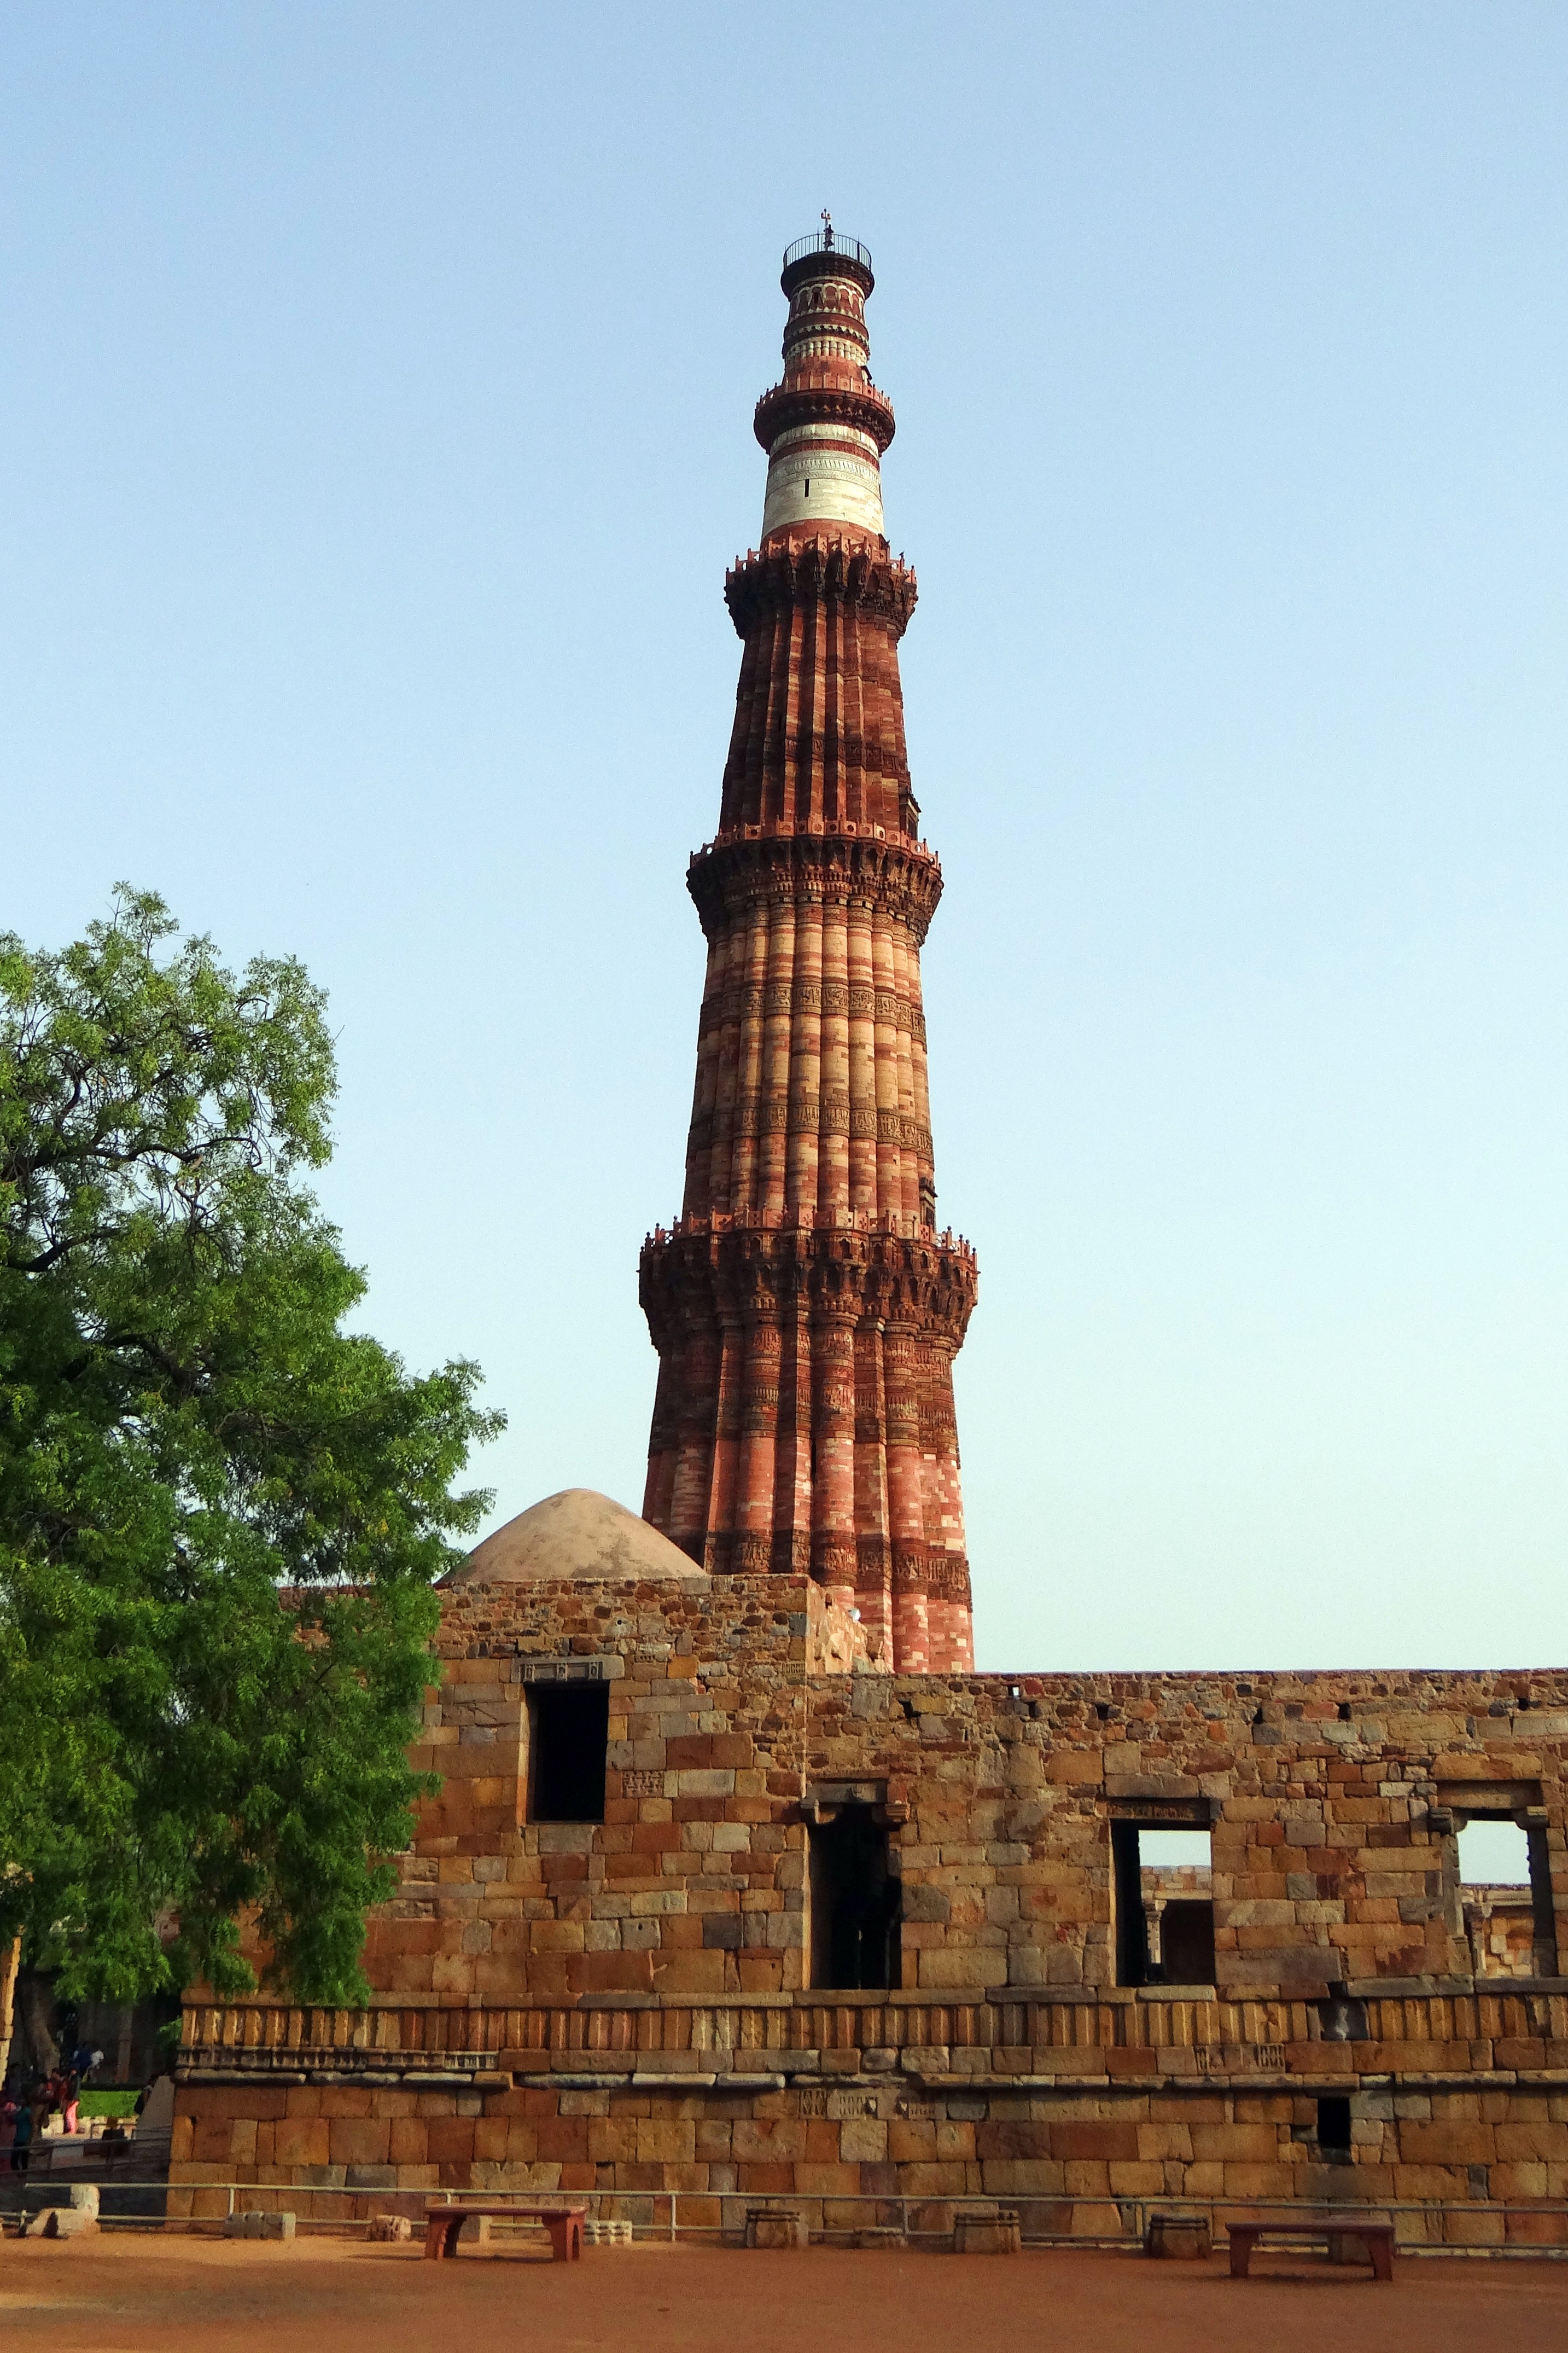
monument, pillar, tower, landmark, place of worship, bell tower, temple, spire, carved, heritage, india, stonework, delhi, pagoda, mughal, unesco world heritage site, historic site, qutb minar, ancient history, qutab, qutub minar, islamic monument